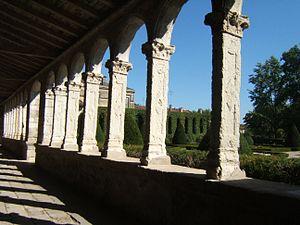
Le Cloitre de Notre Dame de Marmande.
Marmande est une commune du sud-ouest de la France, sous-préfecture et chef-lieu de canton du département de Lot-et-Garonne, en région Nouvelle-Aquitaine. La ville est traversée par la Garonne.